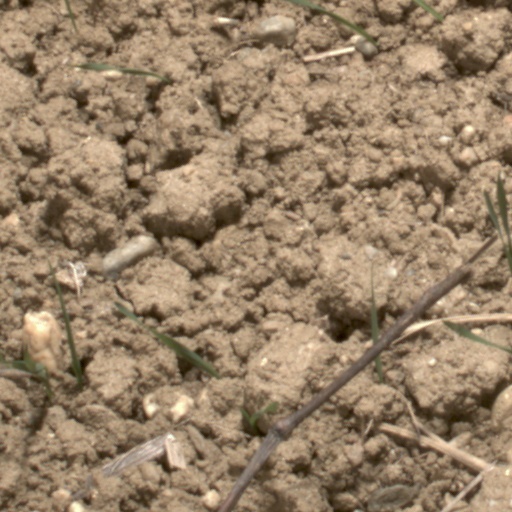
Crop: wheat